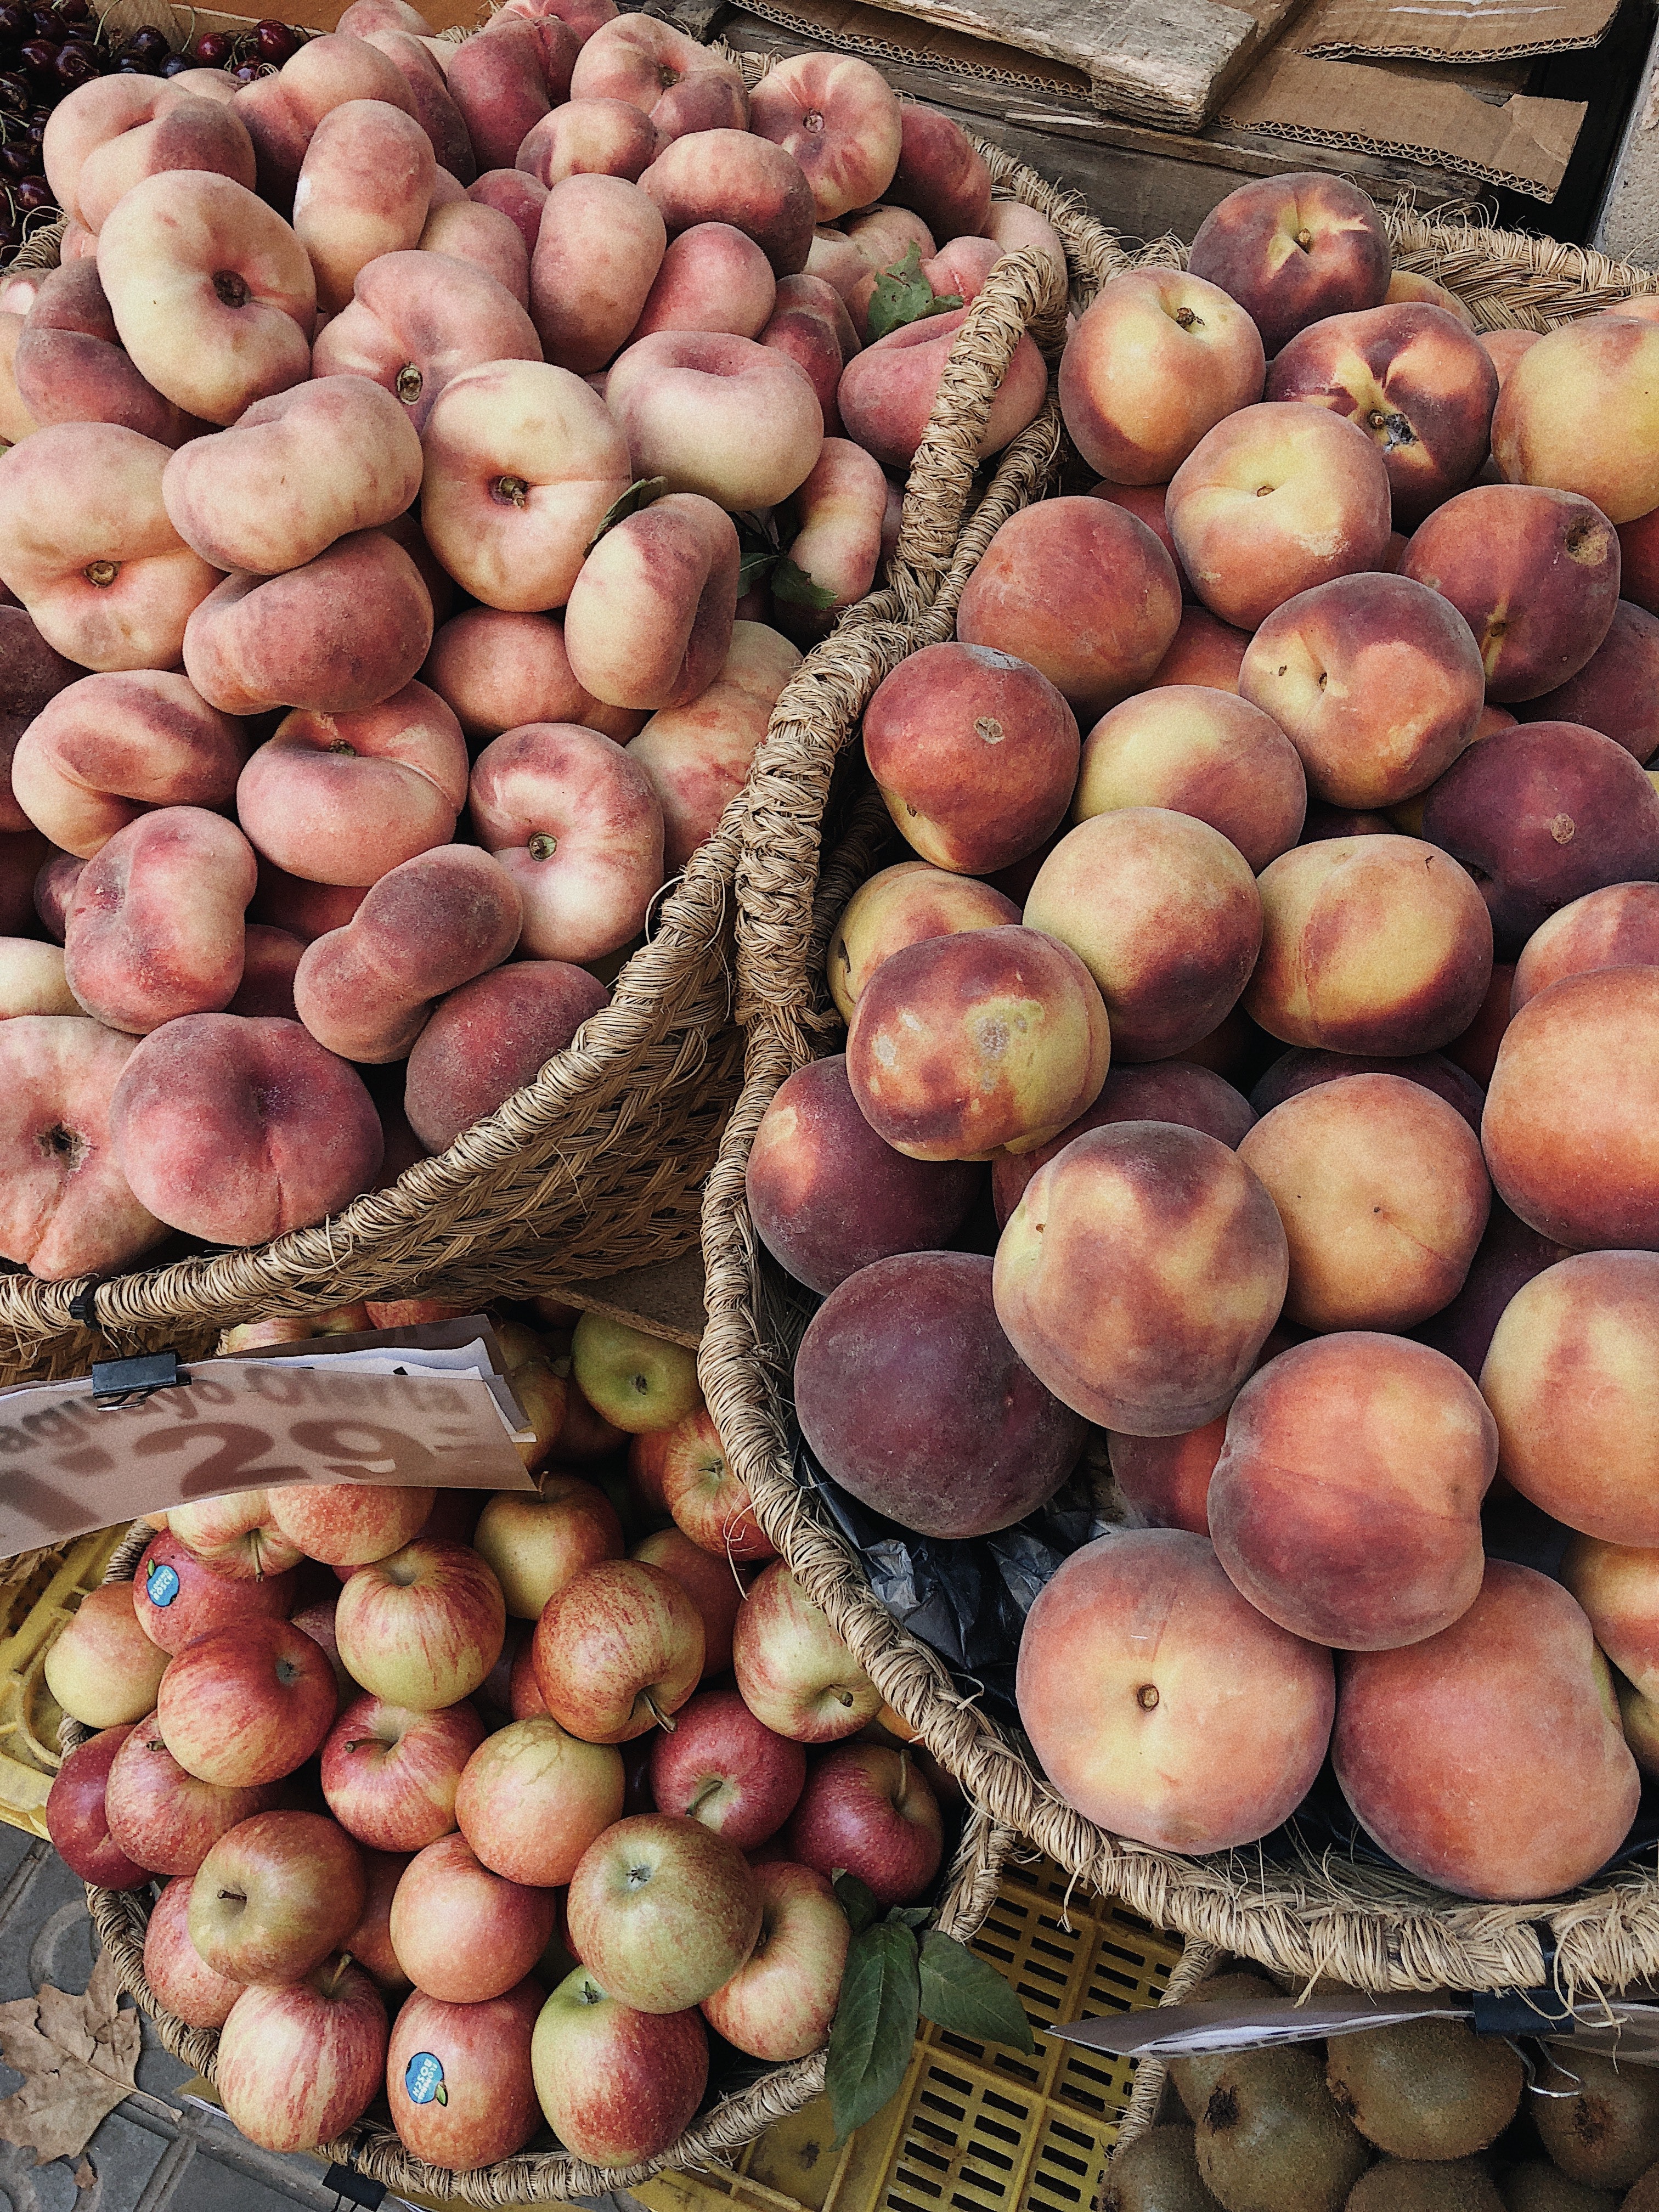
local food, produce, fruit, food, natural foods, root vegetable, peach, vegetable, apple, tuber, potato